2010–11 Plymouth Argyle F.C. season

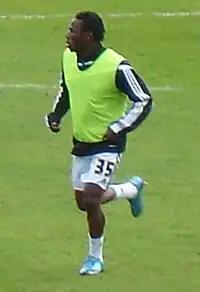
Onismor Bhasera scored his first goal for the club in January at Milton Keynes.

Midfielder Craig Noone joined Brighton & Hove Albion for an undisclosed fee. Lee Molyneux and Jordan Trott were released after being told that their contracts weren't being renewed. The club's first match of the new year ended in a 0–0 draw with Yeovil Town, which was the first ever league meeting between the two clubs. Defender Réda Johnson was transferred to Sheffield Wednesday for an undisclosed fee. Will Hoskins gave Bristol Rovers a two-goal lead in Argyle's next game before they responded through Bradley Wright-Phillips, Joe Mason and Stéphane Zubar to claim a 3–2 win. Peter Ridsdale confirmed that the tax debt which led to the club being presented with a winding-up petition had been paid. A 3–0 defeat by Bournemouth followed, who scored goals either side of half time through Danny Hollands, Liam Feeney and Marc Pugh. The loan deal for Sean Kinsella with Stafford Rangers was extended until the end of April. The club had two players sent off for the second time this season as they were defeated 3–2 at Huddersfield Town. Defenders Curtis Nelson and Stéphane Zubar were dismissed in a match which saw Argyle take a two-goal lead thanks to Joe Mason. The home side scored three before half time thanks to an own goal from Kári Árnason, Jordan Rhodes and Peter Clarke.